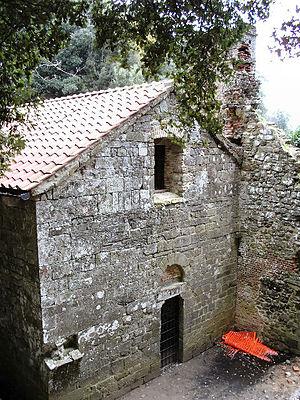
Guillaume de Malavalle ou de Maleval est un ermite contemplatif, qui a vécu au XIIᵉ siècle.